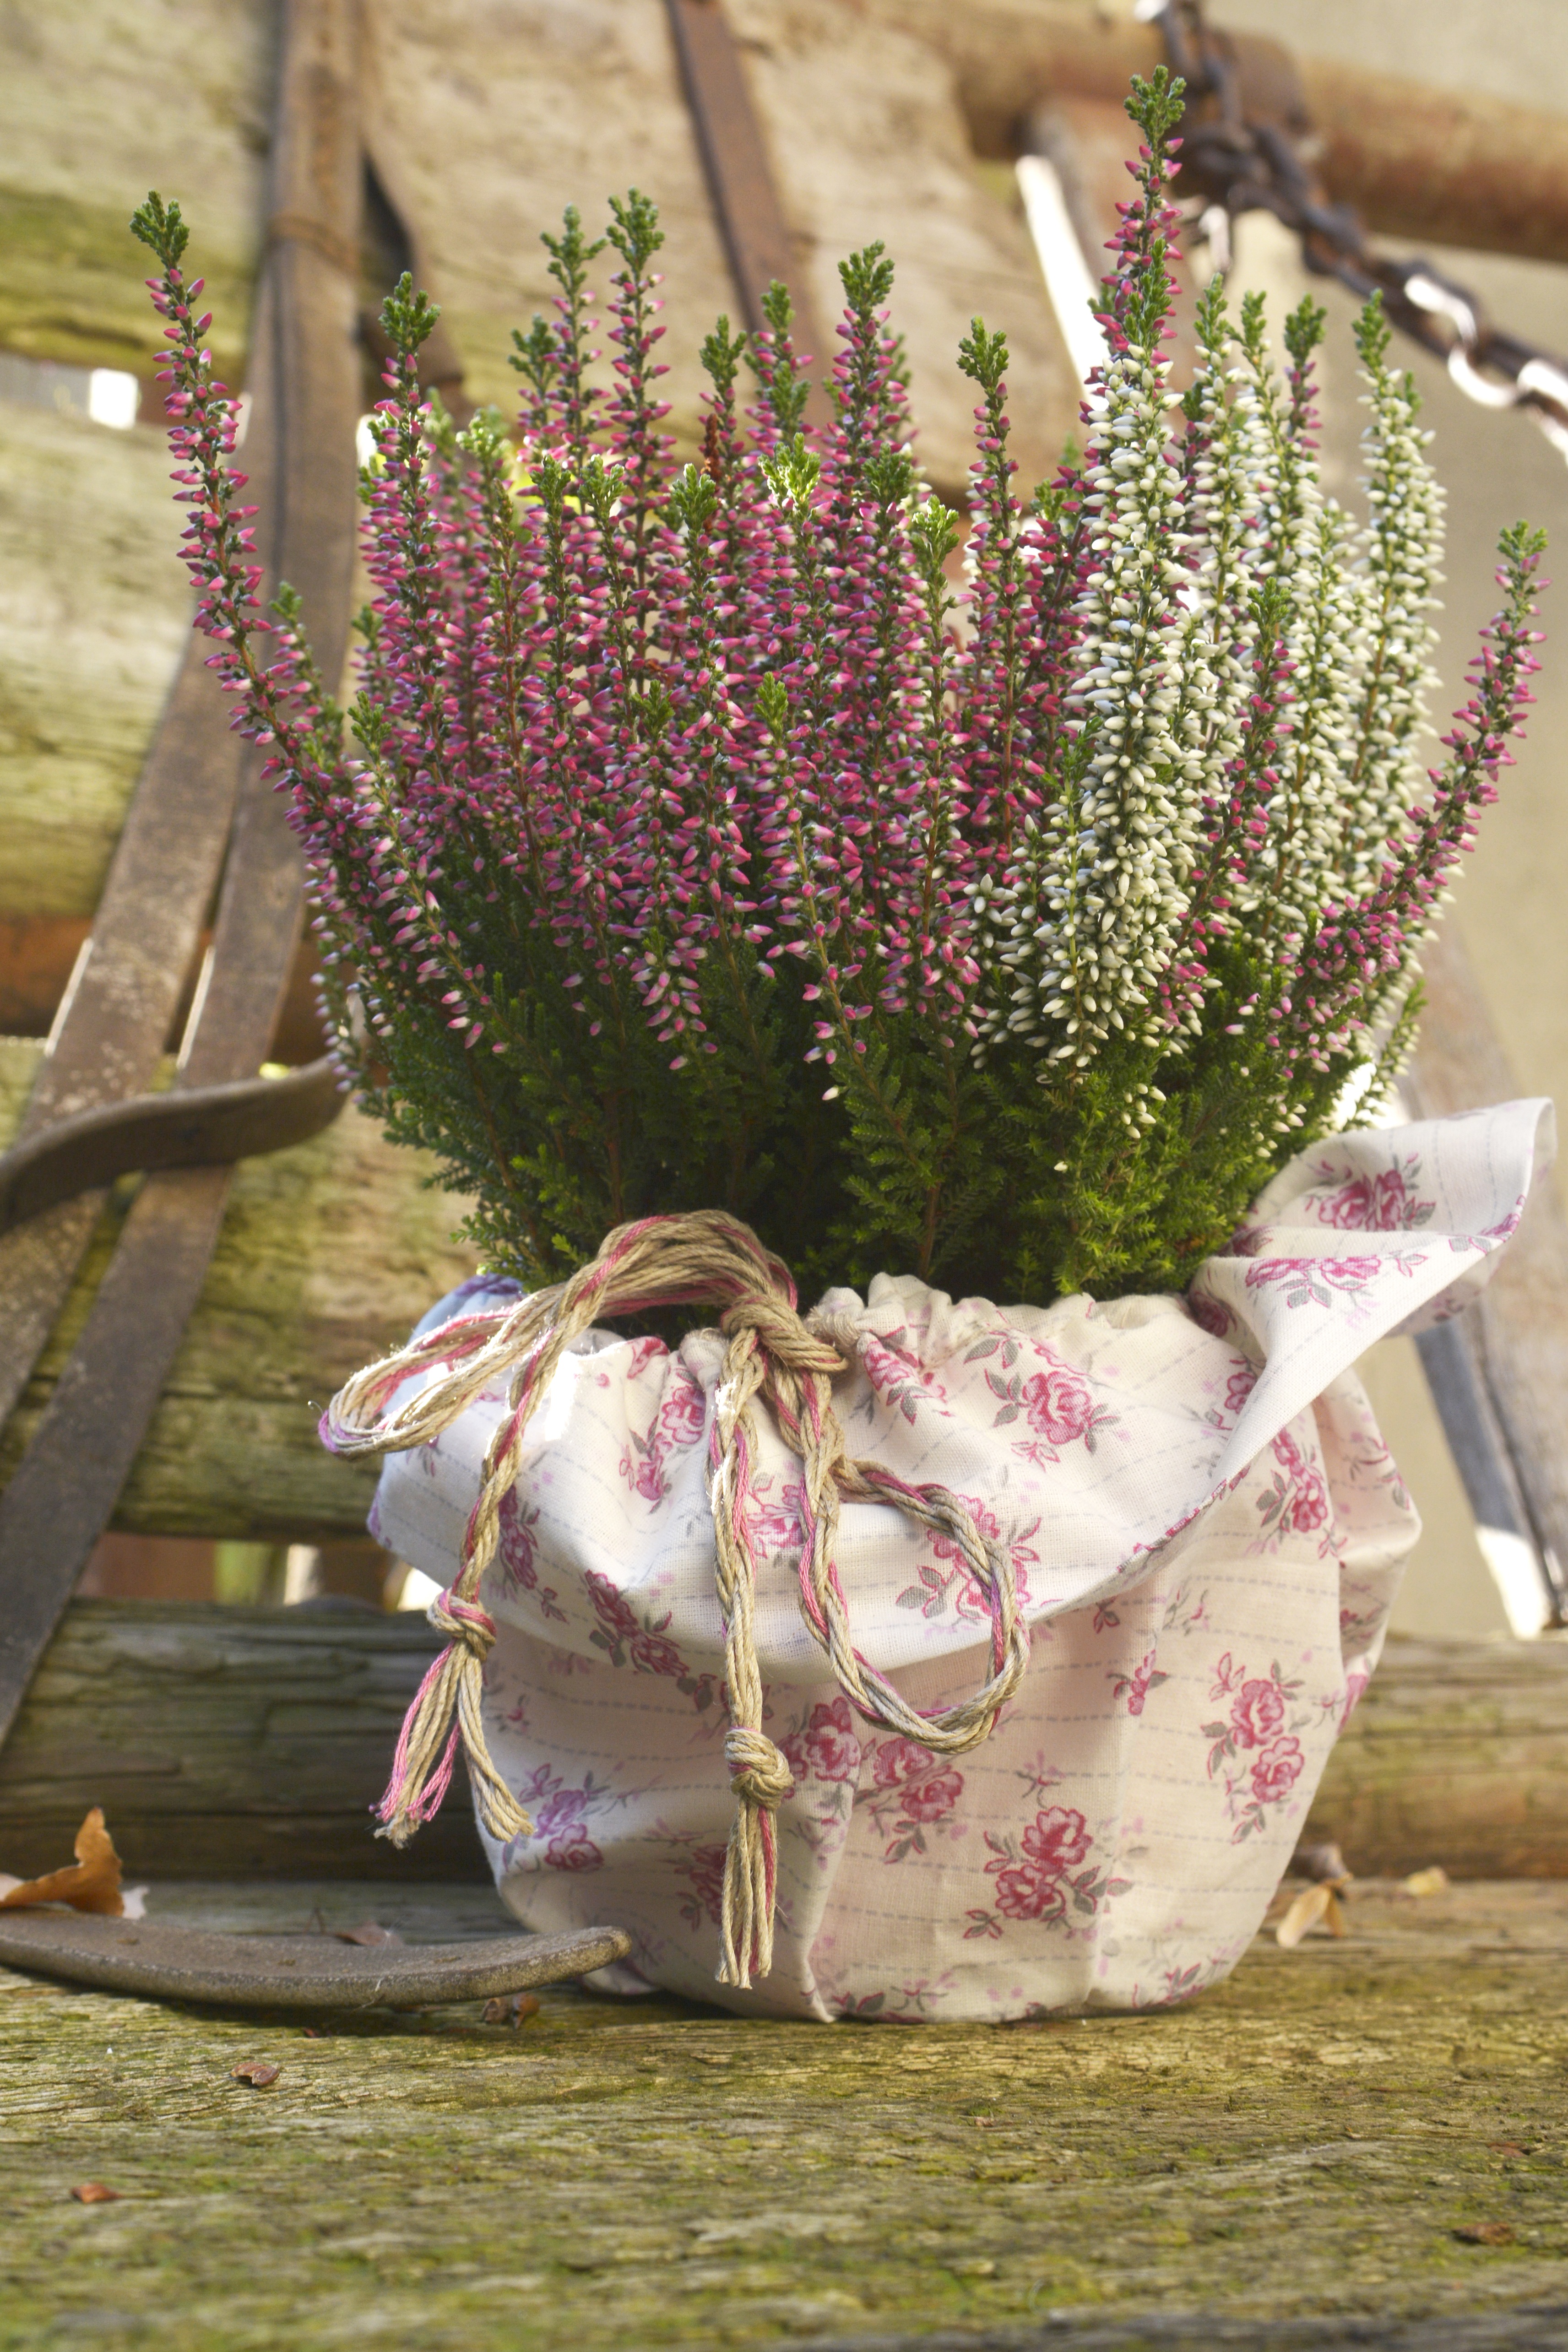
plant, white, flower, purple, pot, spring, herb, botany, flora, lavender, flowers, fabric, art, violet, floristry, heide, erika, flowering plant, coating, flower bouquet, floral design, land plant, flower arranging